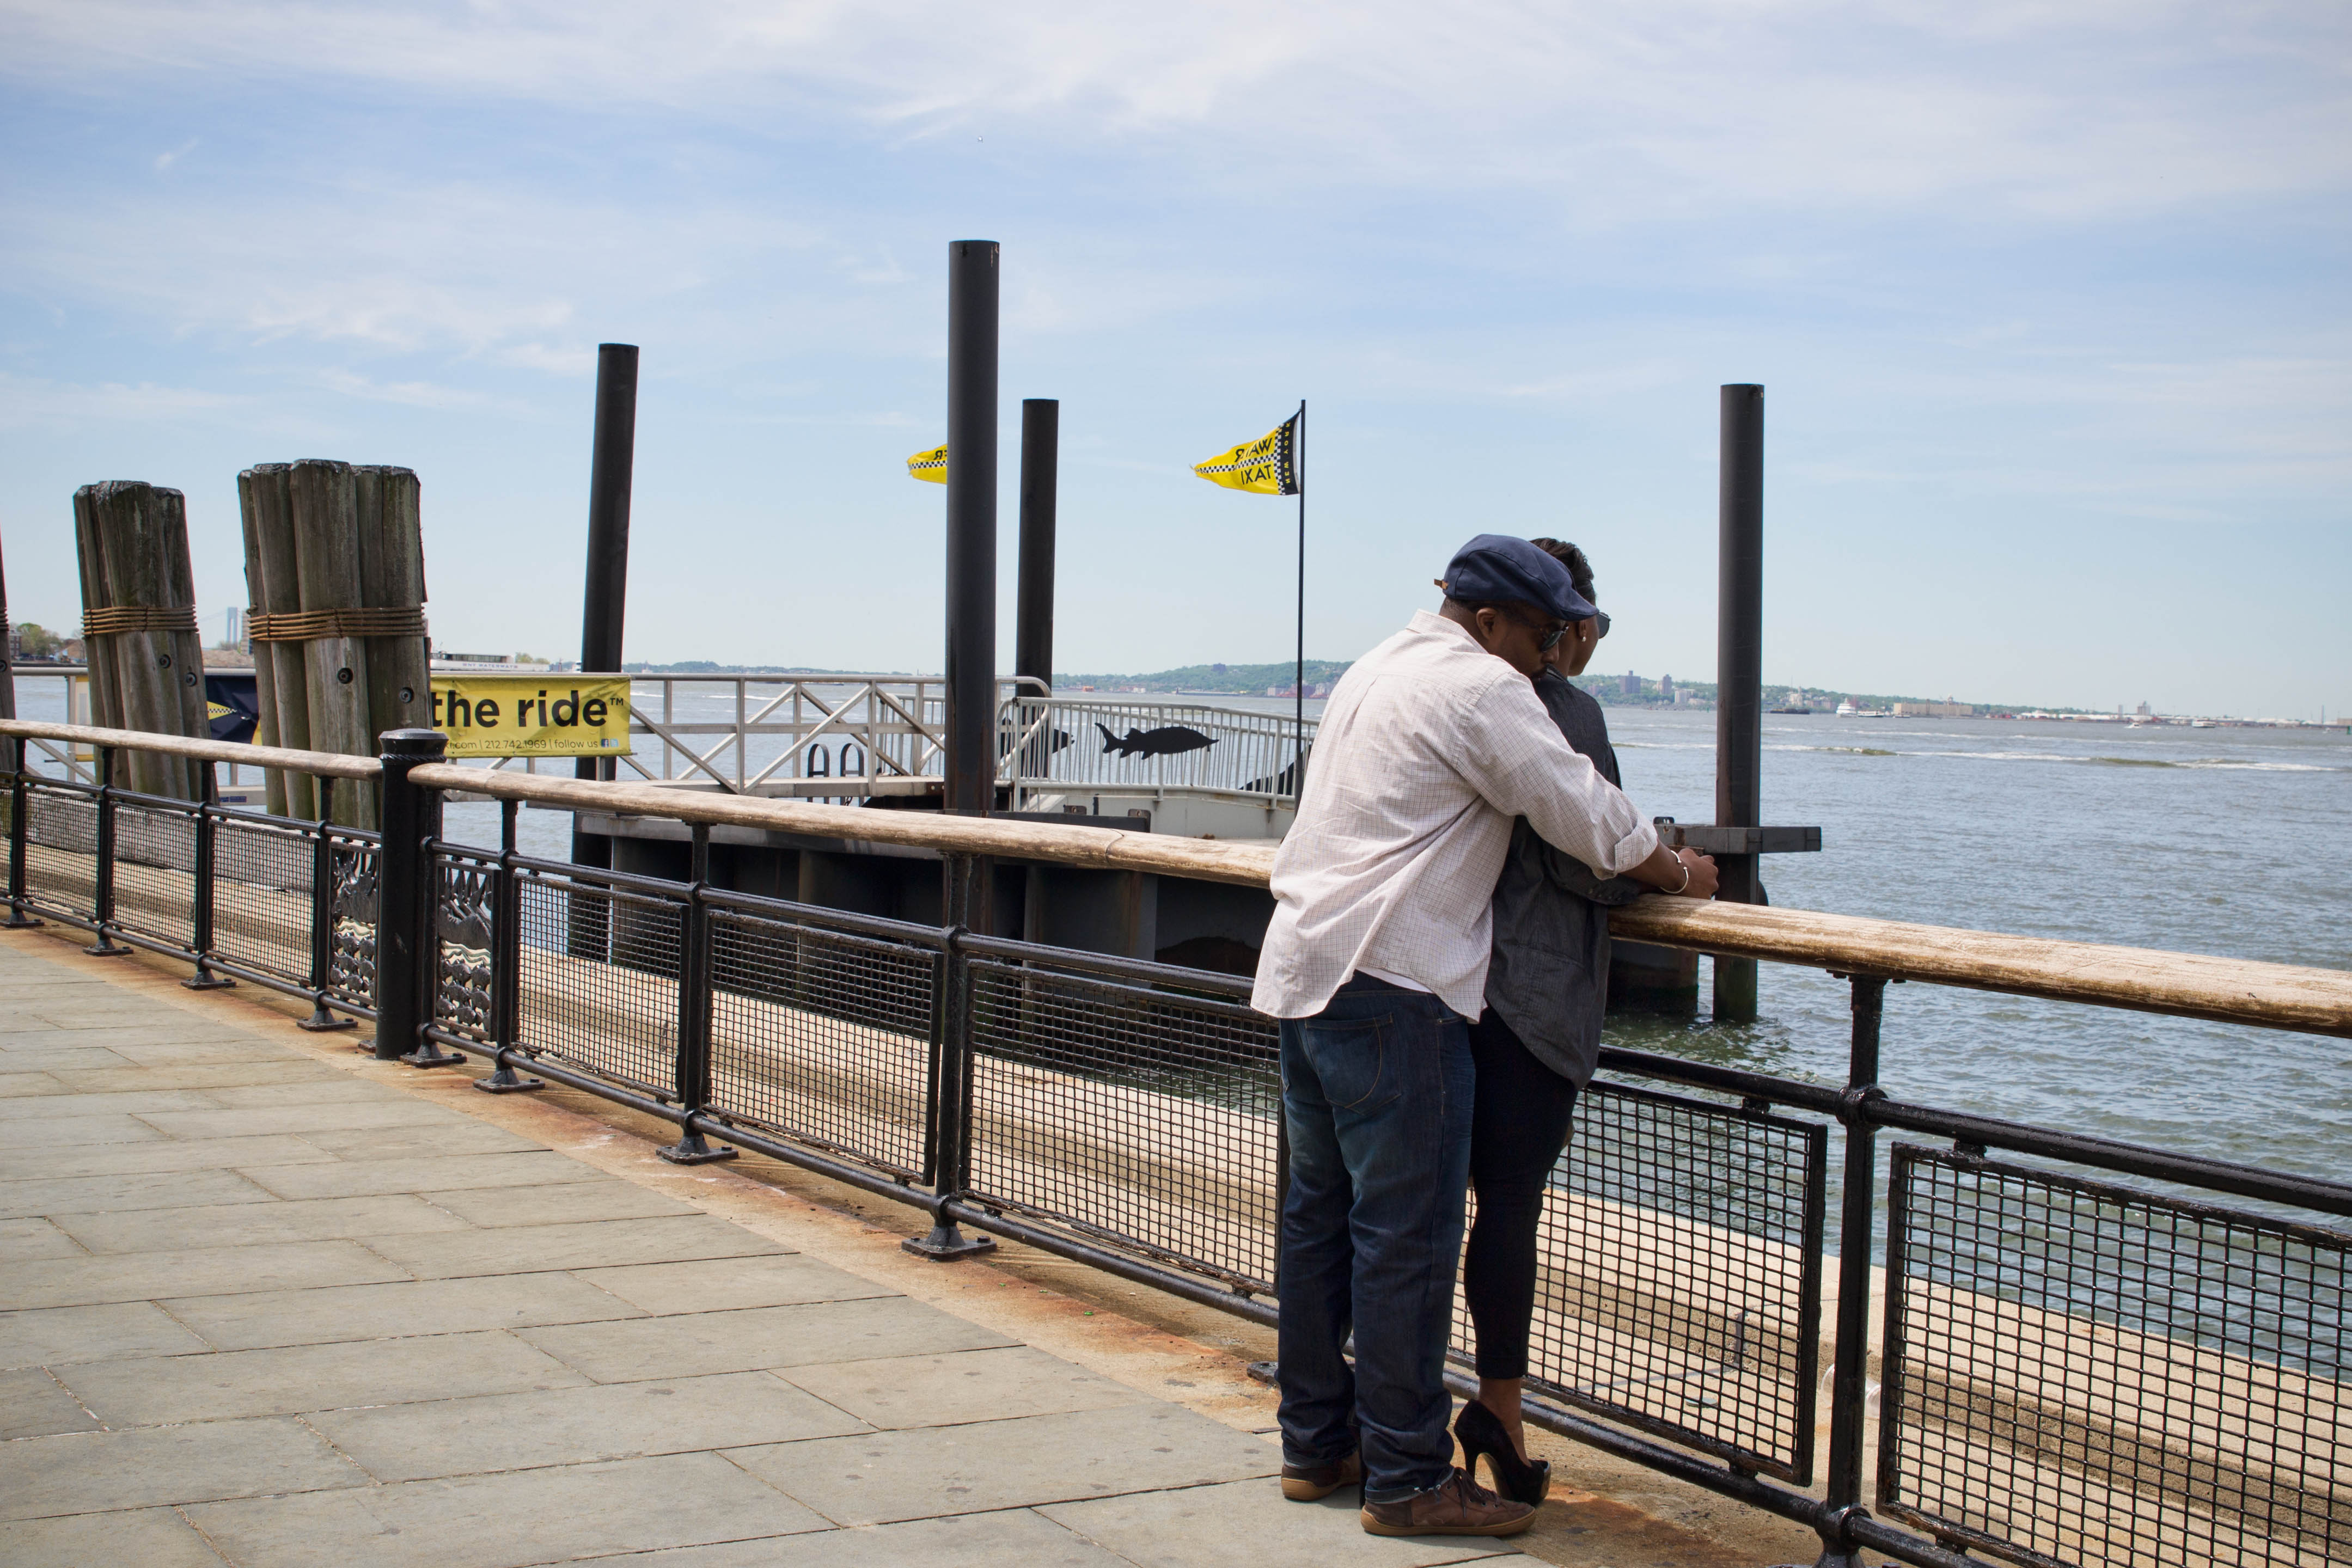
sea, coast, boardwalk, pier, manhattan, walkway, vacation, travel, vehicle, tourism, streetphotography, newyork